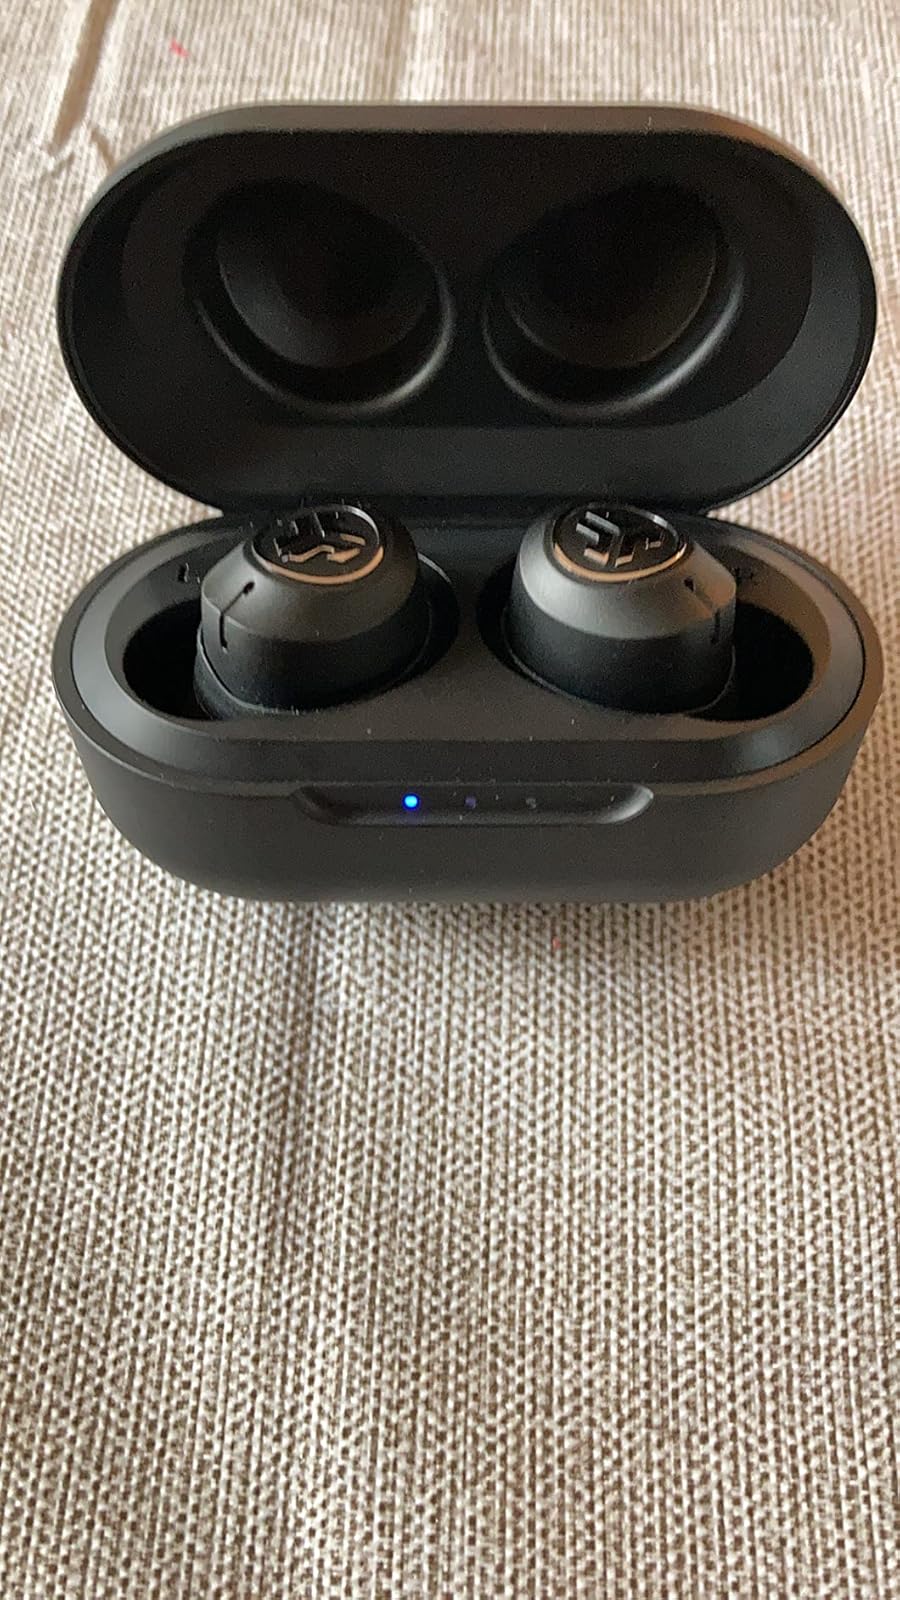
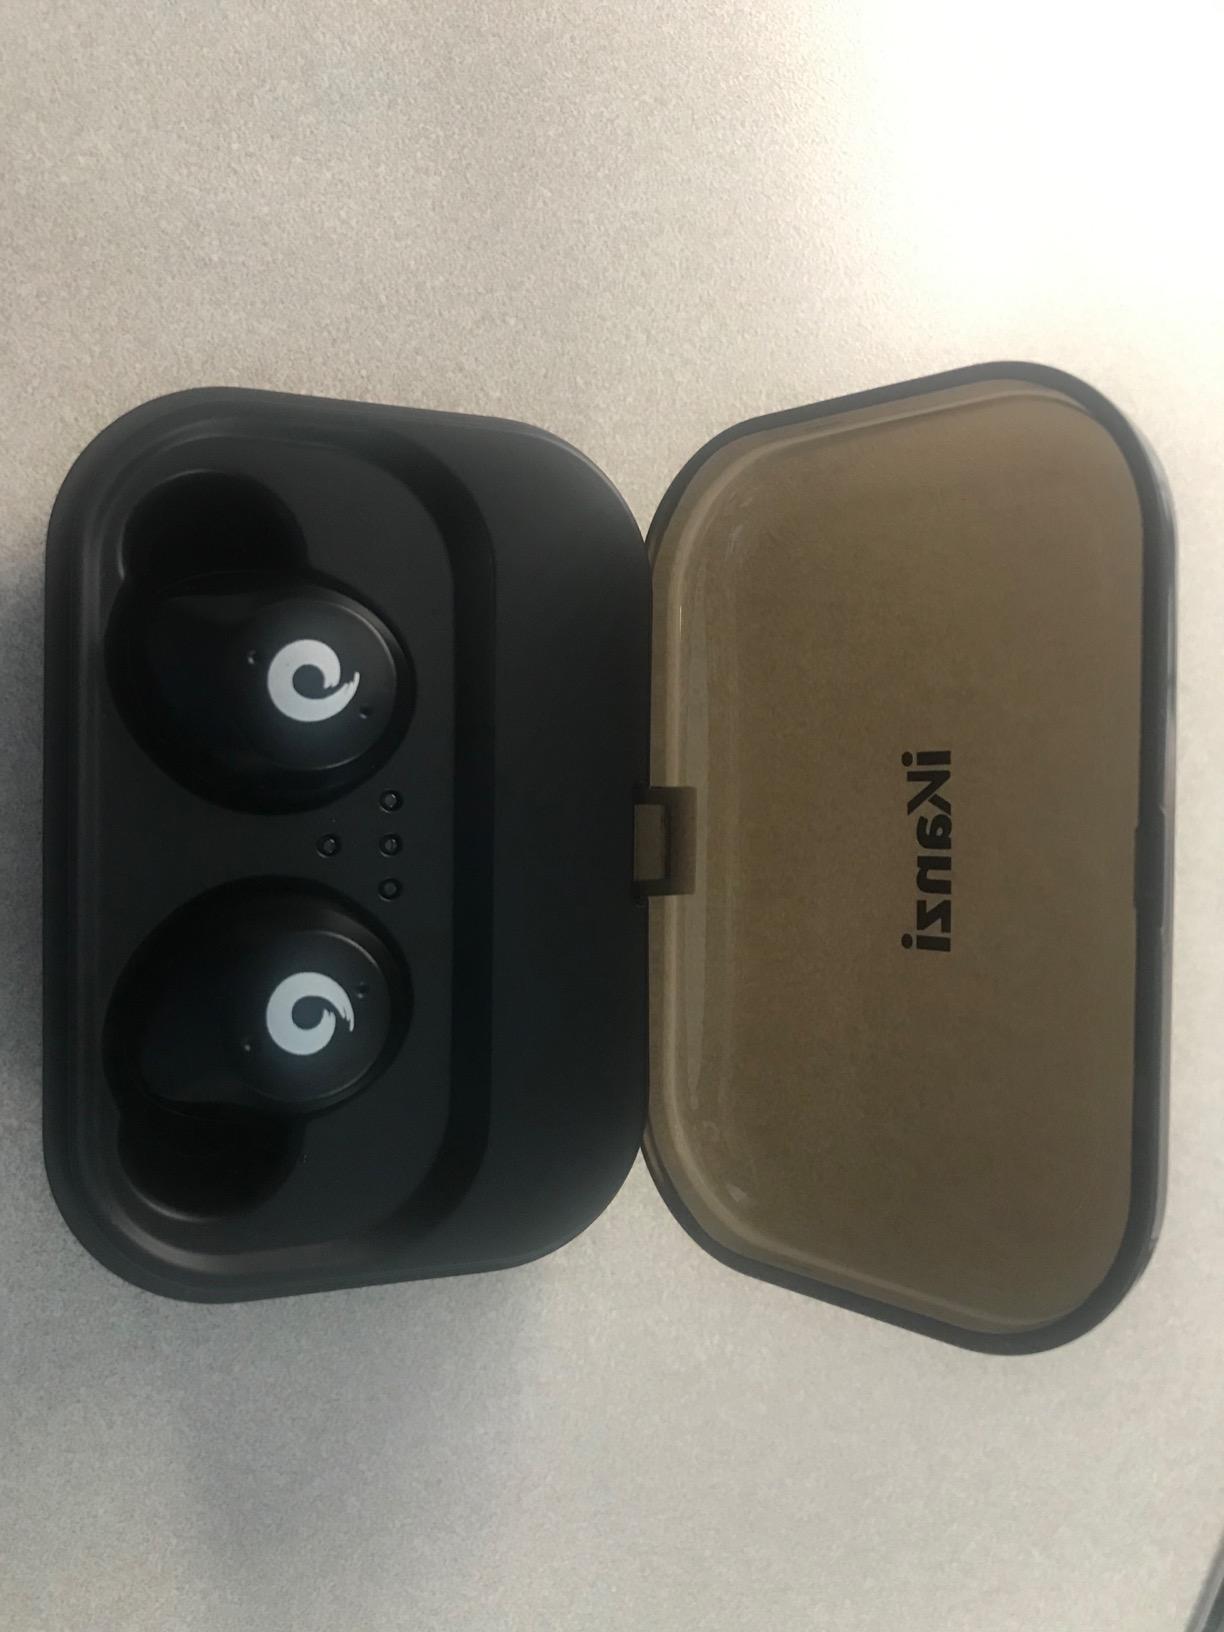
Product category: earbuds
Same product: no